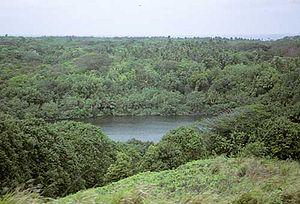
Les Îles Cook sont un État du Nord-Ouest de l'océan Pacifique sud reconnu par l'Organisation des Nations unies mais non-membre de celle-ci, en libre association avec la Nouvelle-Zélande, à l'instar de Niue. Il s'agit d'une monarchie parlementaire dont le territoire couvre l'archipel éponyme des îles Cook, qui se compose de deux groupes contrastés : les îles méridionales, en anglais, Southern Cook Islands, d'origine volcanique pour la plupart et dont la principale est Rarotonga où se situe la capitale et plus grande ville Avarua, et les îles septentrionales, Northern Cook Islands, qui forment six atolls coralliens.